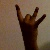
The image shows a hand gesture representing the number 8 in Indian Sign Language.